Sydney Trains A & B sets

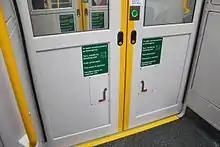
The inter-carriage doors feature a new mechanism for opening during an emergency, in response to McInerney's Report into the Waterfall rail accident recommending the development of alternative emergency exits for passengers

Despite proceeding with the intercity train order, the New South Wales Government announced on 1 December 2016 that 24 new suburban trains had been ordered. Known as the Sydney Growth Trains during development, the trains are officially classified as B sets.